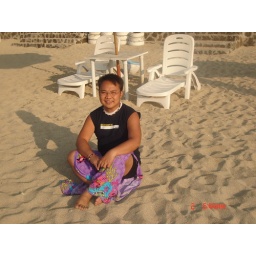
Sitting again in the white sand